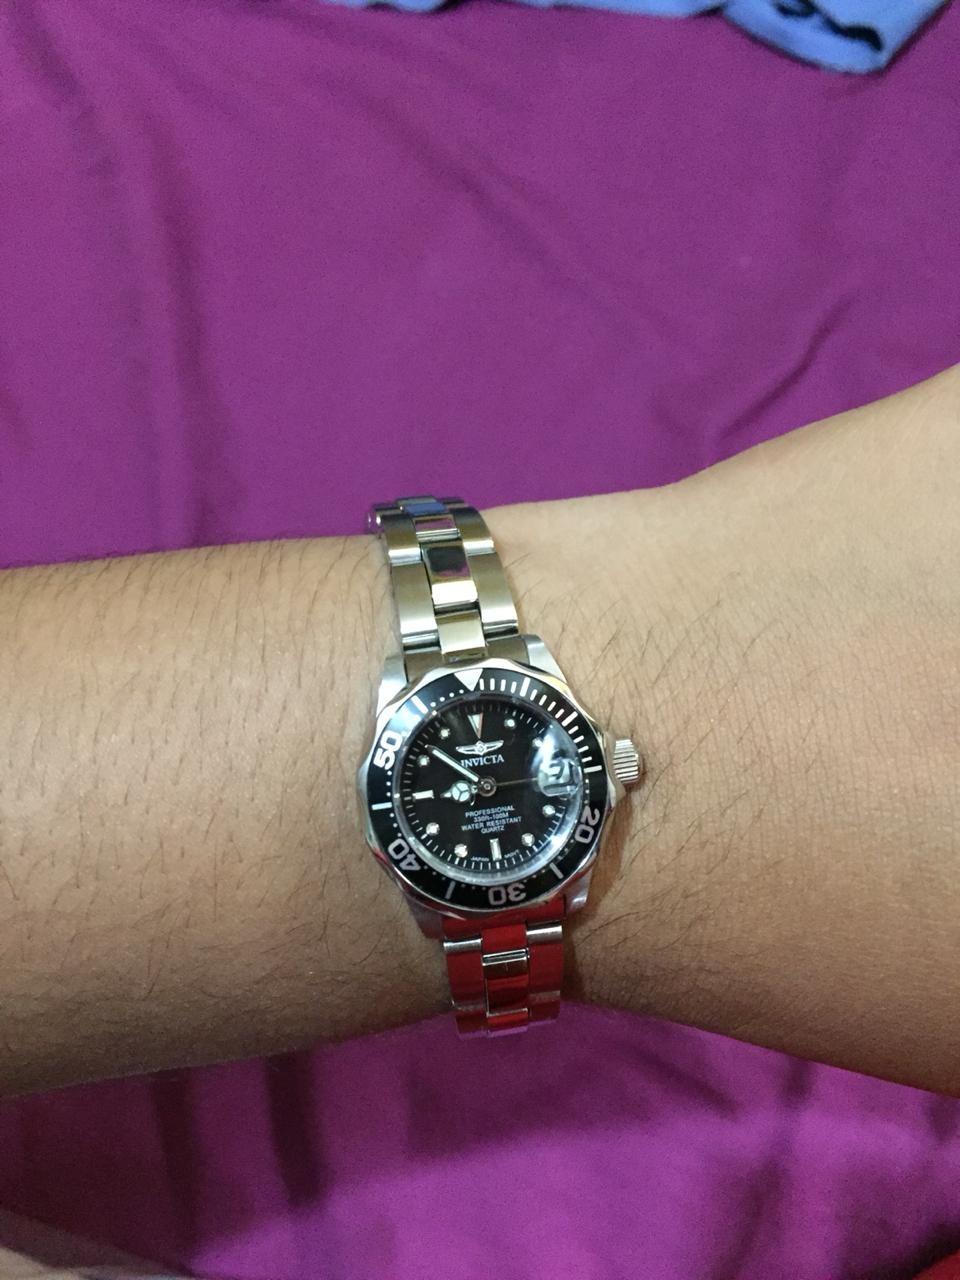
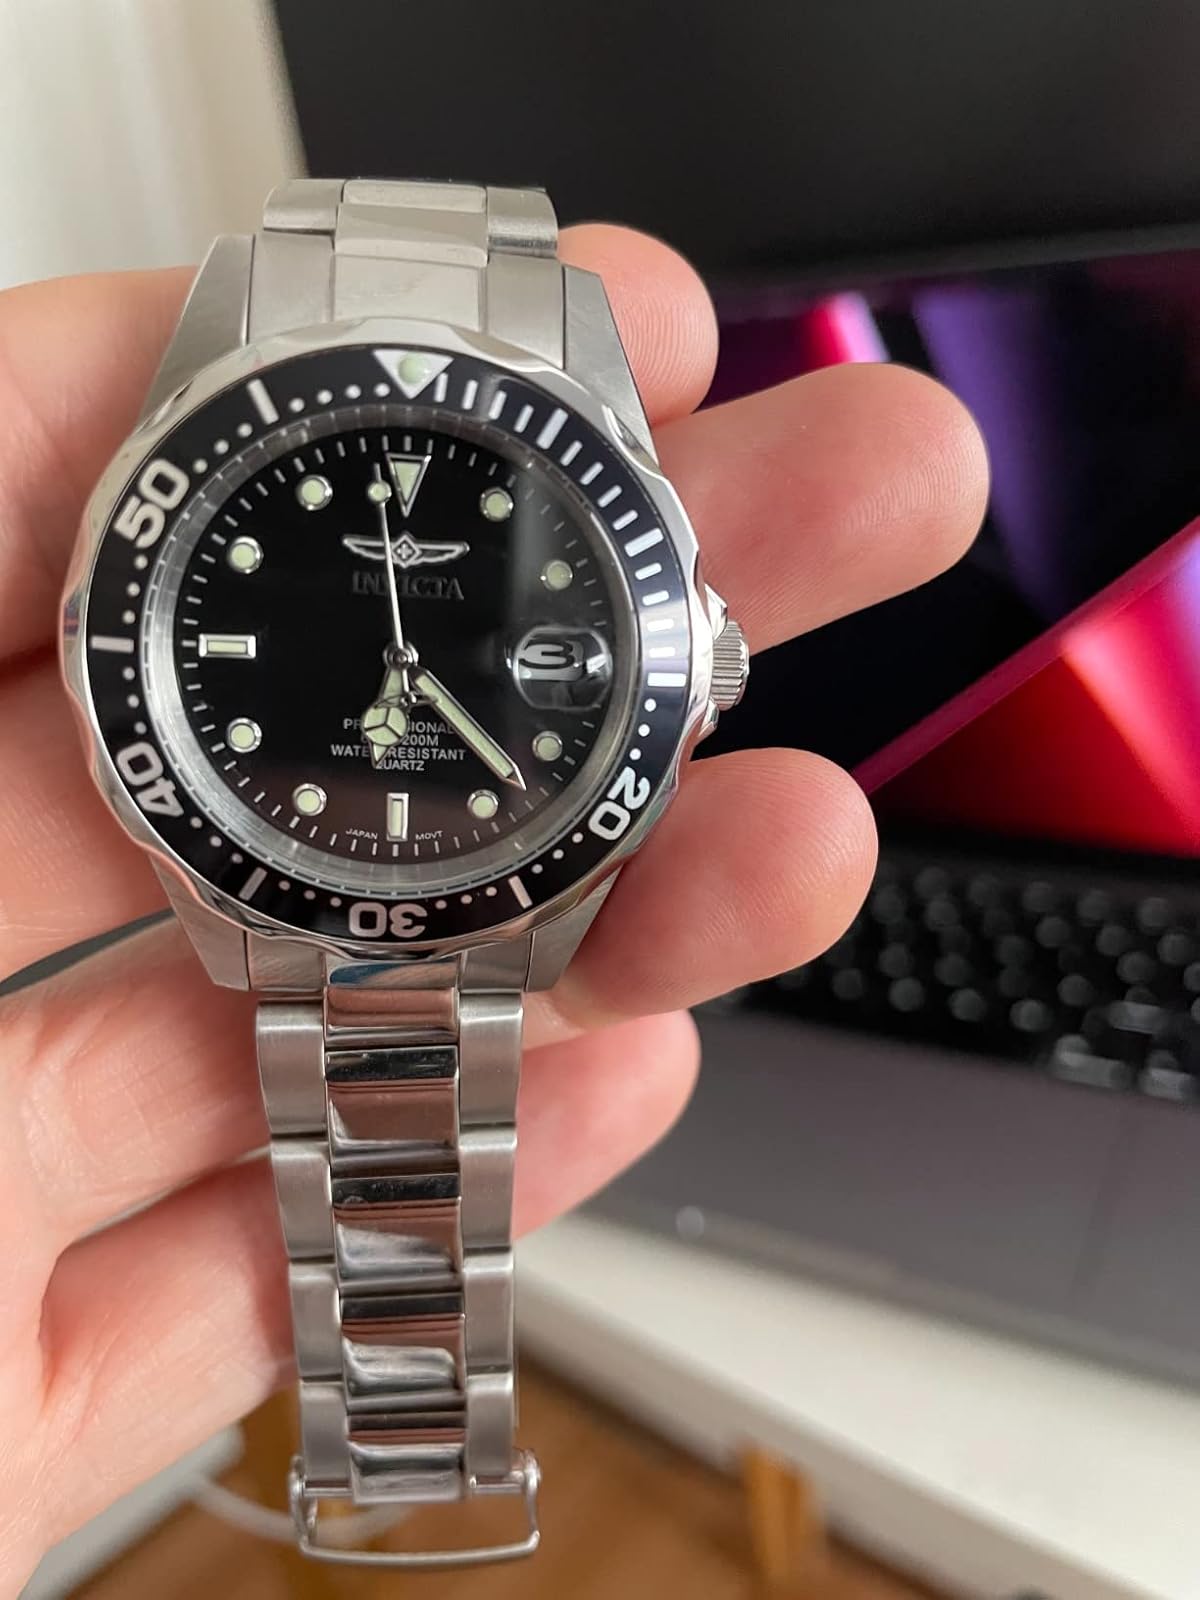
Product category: accessories_watch
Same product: yes